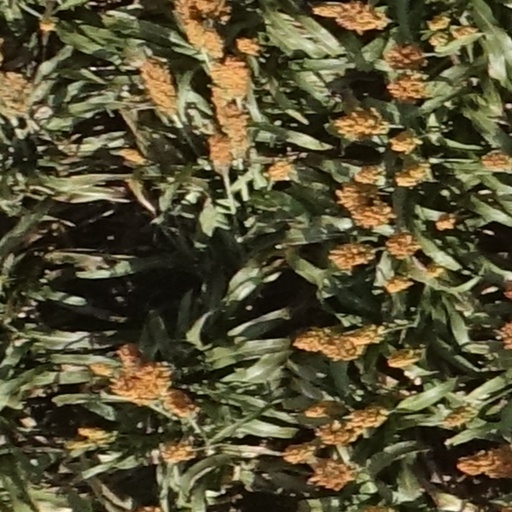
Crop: sorghum